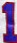
Number: 1